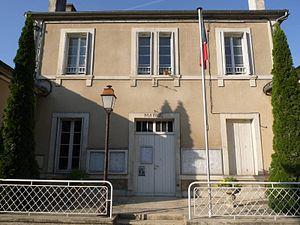
Mairie de Bouteville, Charente, France
Bouteville est une commune du sud-ouest de la France, située dans le département de la Charente.